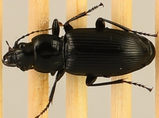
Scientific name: Pterostichus melanarius melanarius
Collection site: University of Notre Dame Environmental Research Center NEON (UNDE), plot UNDE_012